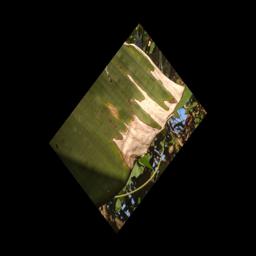
Label: MALBHOG LEAF